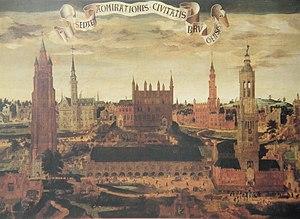
Septem Admirationes Civitatis Brugensis, prob. de Pieter Claeissins l'Ancien. vers 1550.
Le béguinage de Bruges est situé dans la partie méridionale du centre historique de Bruges, en Belgique. Il constitue encore aujourd’hui un espace clos que sépare de la ville un mur d'enceinte encore partiellement doublé de douves.
La liste des biens classés de la Communauté flamande de Belgique est une liste de biens culturels mobiliers classés situés Région flamande.